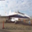
Label: airplane